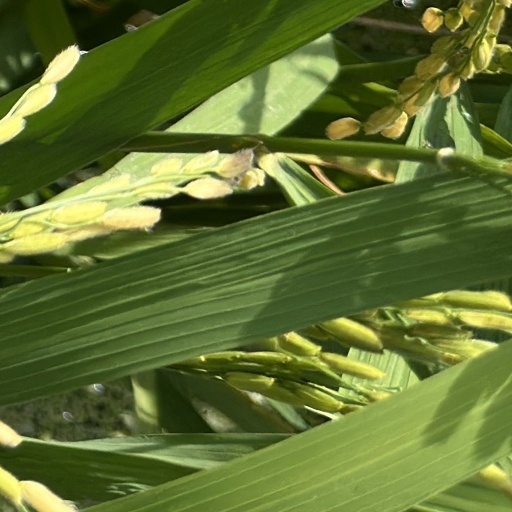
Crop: rice